Montessori education

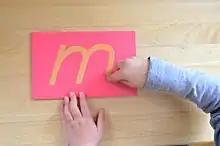
Educational materials like sandpaper letters are designed to appeal to young children's senses.

Montessori classrooms for children from or 3 to 6 years old are often called Children's Houses, after Montessori's first school, the Casa dei Bambini in Rome in 1906. A typical classroom serves 20 to 30 children in mixed-age groups, staffed by a fully trained lead teacher and assistants. Classrooms are usually outfitted with child-sized tables and chairs arranged singly or in small clusters, with classroom materials on child-height shelves throughout the room. Activities are for the most part initially presented by the teacher, after which they may be chosen more or less freely by the children as interest dictates. A teacher's role within a Montessori classroom is to guide and consult students individually by letting each child create their own learning pathway. Classroom materials usually include activities for engaging in practical skills such as pouring and spooning, washing up, scrubbing tables and sweeping. Also materials for the development of the senses, mathematical materials, language materials, music, art and cultural materials, including more science-based activities like 'sink and float', Magnetic and Non magnetic and candle and air.